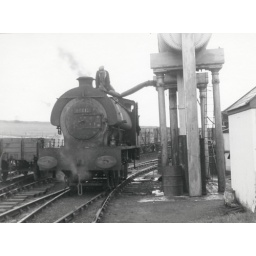
Watering the loco at Middleton Top. The water was collected in a pool and pumped to the tower